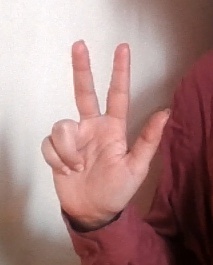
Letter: al